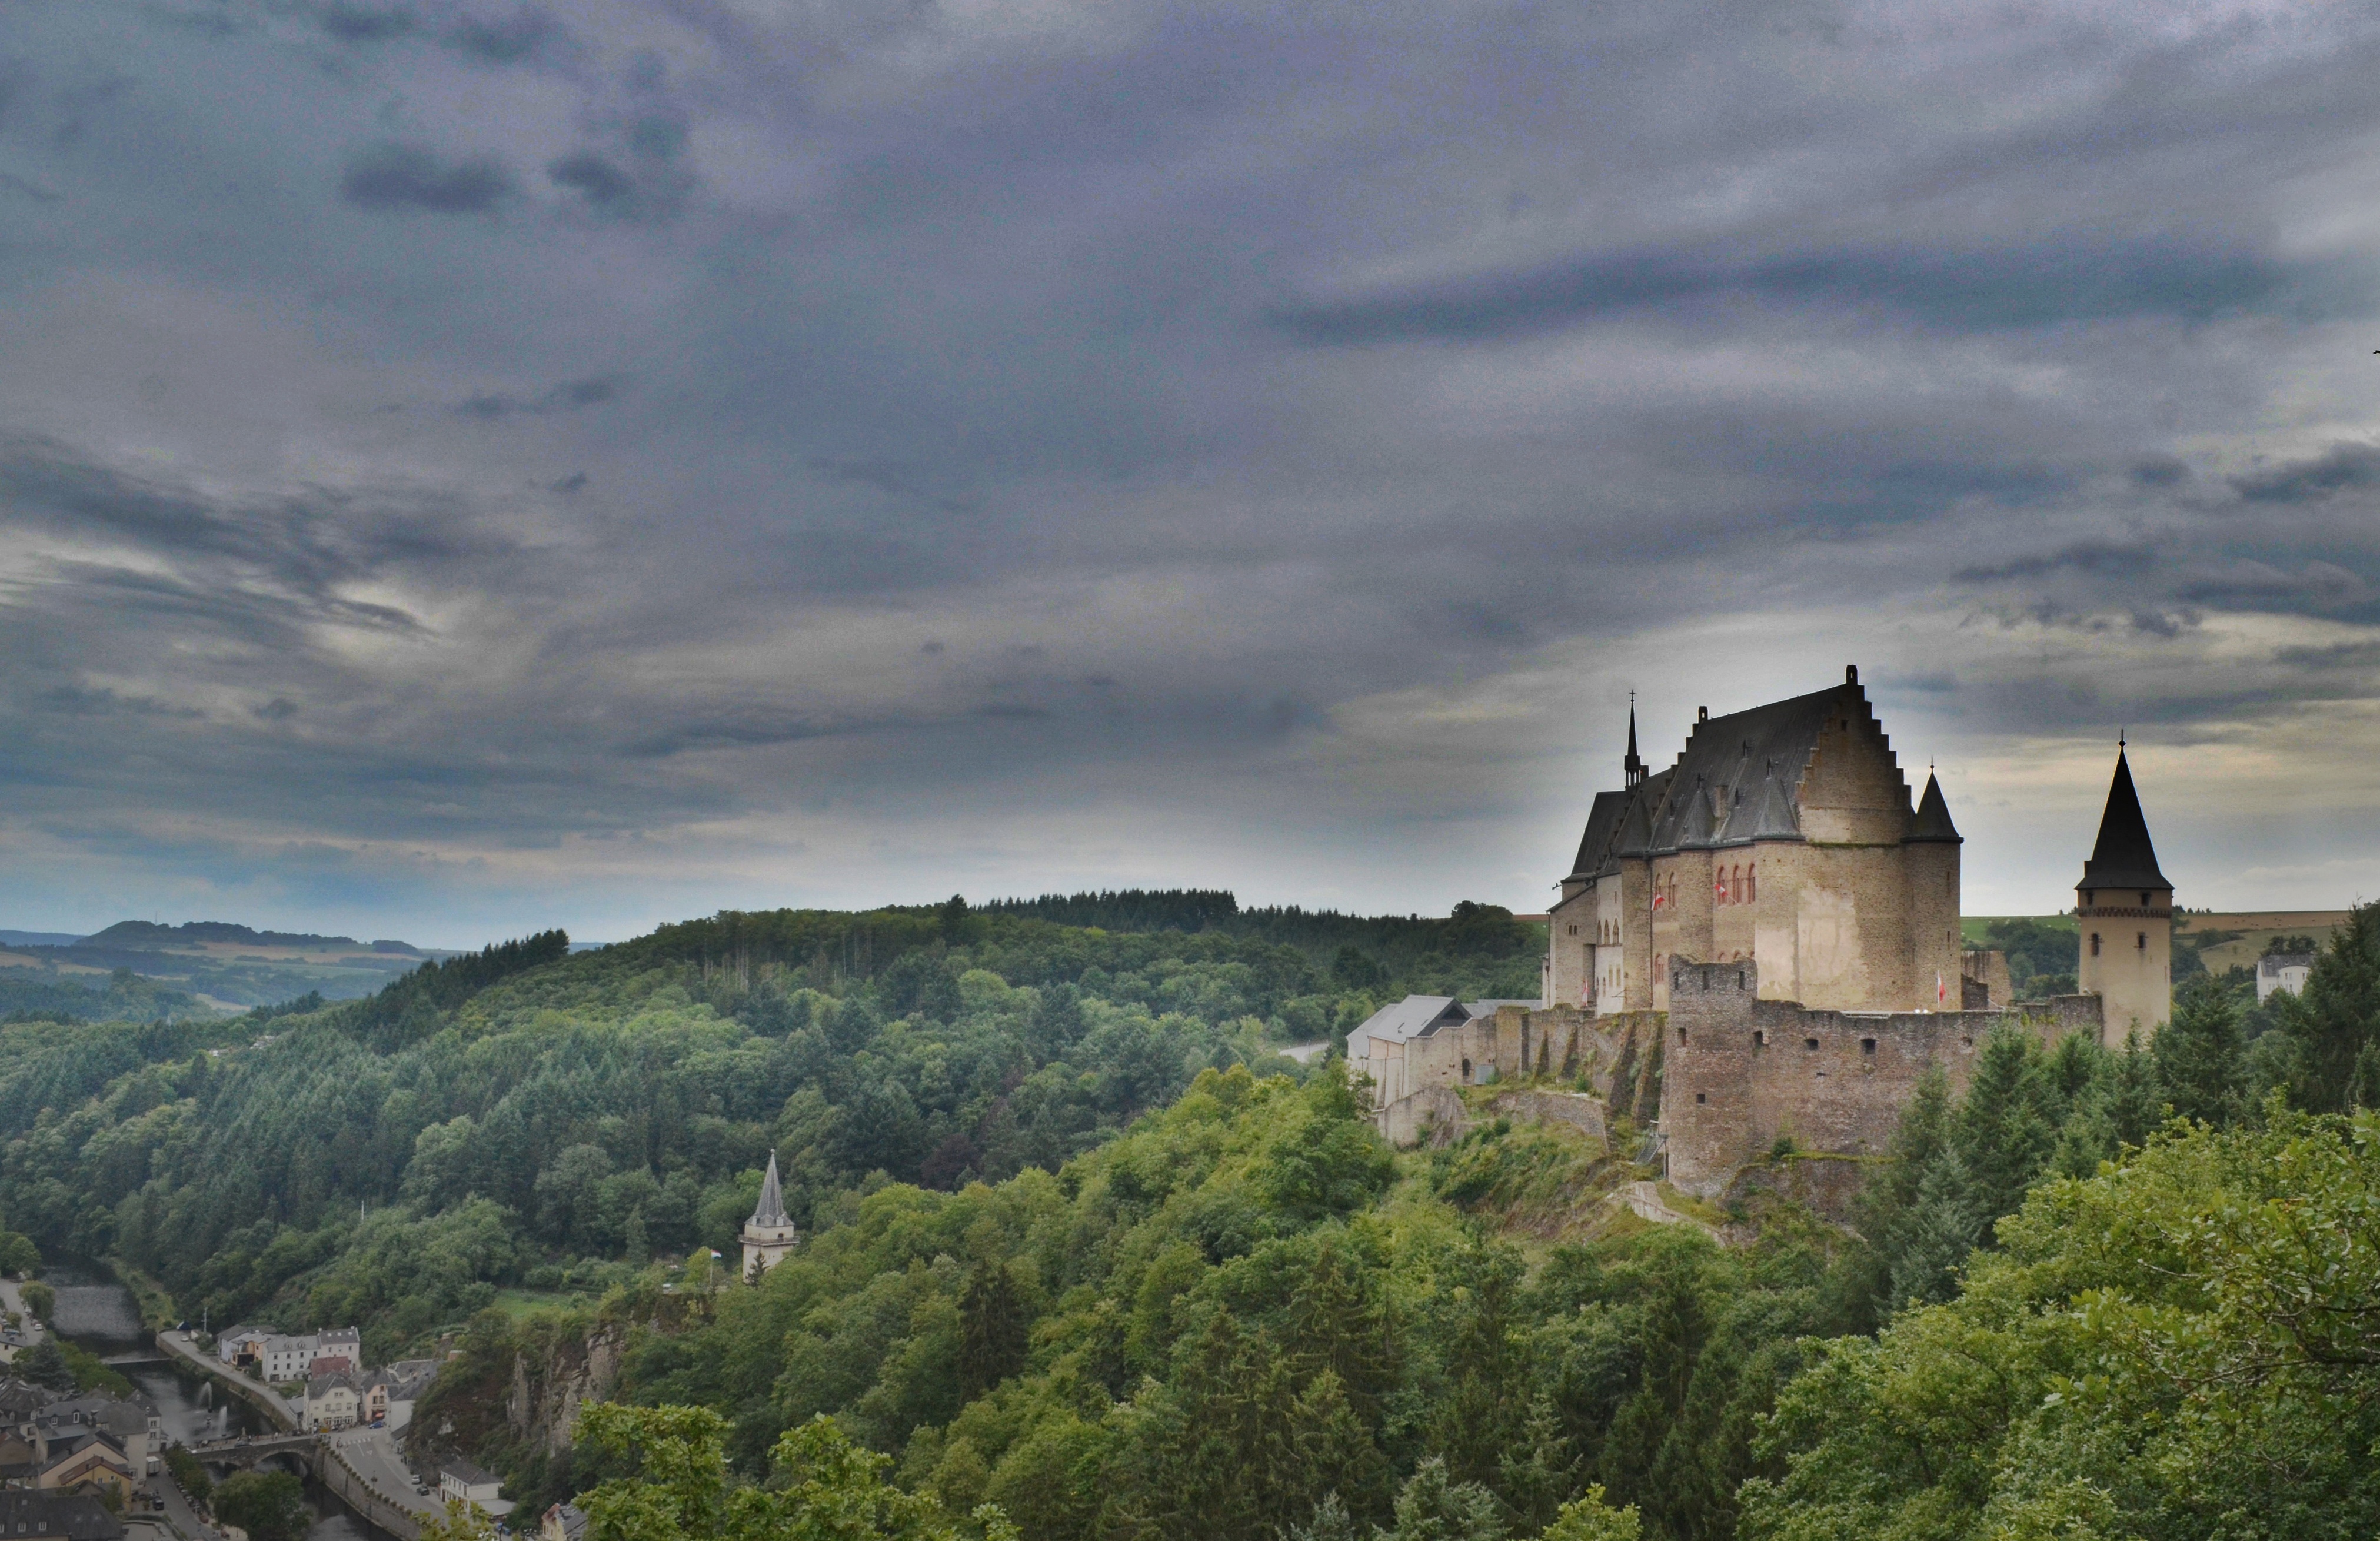
mountain, sky, mansion, hill, building, chateau, mountain range, europe, castle, mountains, monastery, stonework, turret, ominous